St. Vincent (musician)

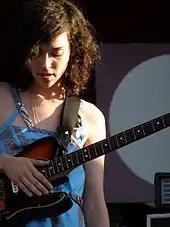
Clark on stage in 2007

In 2003, Clark released an EP with fellow Berklee students entitled "Ratsliveonnoevilstar". She also worked with Heavy Rotation Records, where "she revealed a much more private and intimate rendering of 'Count' for "Dorm Sessions Vol. 1"" and studied with professor of guitar Lauren Passarelli. Shortly after leaving Berklee, she returned home to Texas, where she joined the Polyphonic Spree just before they embarked on a European tour. In 2004, she joined Glenn Branca's 100-guitar orchestra for the Queens performance, and she was also briefly in a noise rock band called the Skull Fuckers. Clark left the Polyphonic Spree and joined Sufjan Stevens' touring band in 2006. During this period, she recorded and released an EP titled "Paris Is Burning" (2006).